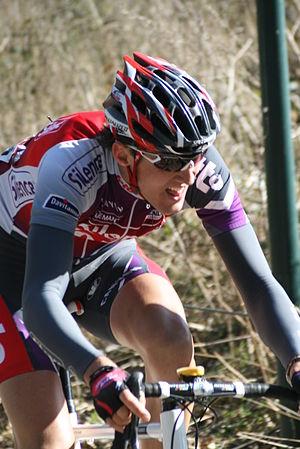
Francis de Greef au mont Kemmel, lors de Trois jours de Flandre occidentale
Francis De Greef, né le 2 février 1985 à Rumst, est un coureur cycliste belge, professionnel de 2008 à 2015.